William E. Metzger Jr.

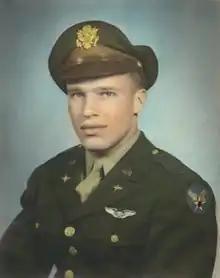

William Edward Metzger Jr. (February 9, 1922 – November 9, 1944) was a United States Army Air Forces officer and a recipient of the United States military's highest decoration—the Medal of Honor—for his actions in World War II.